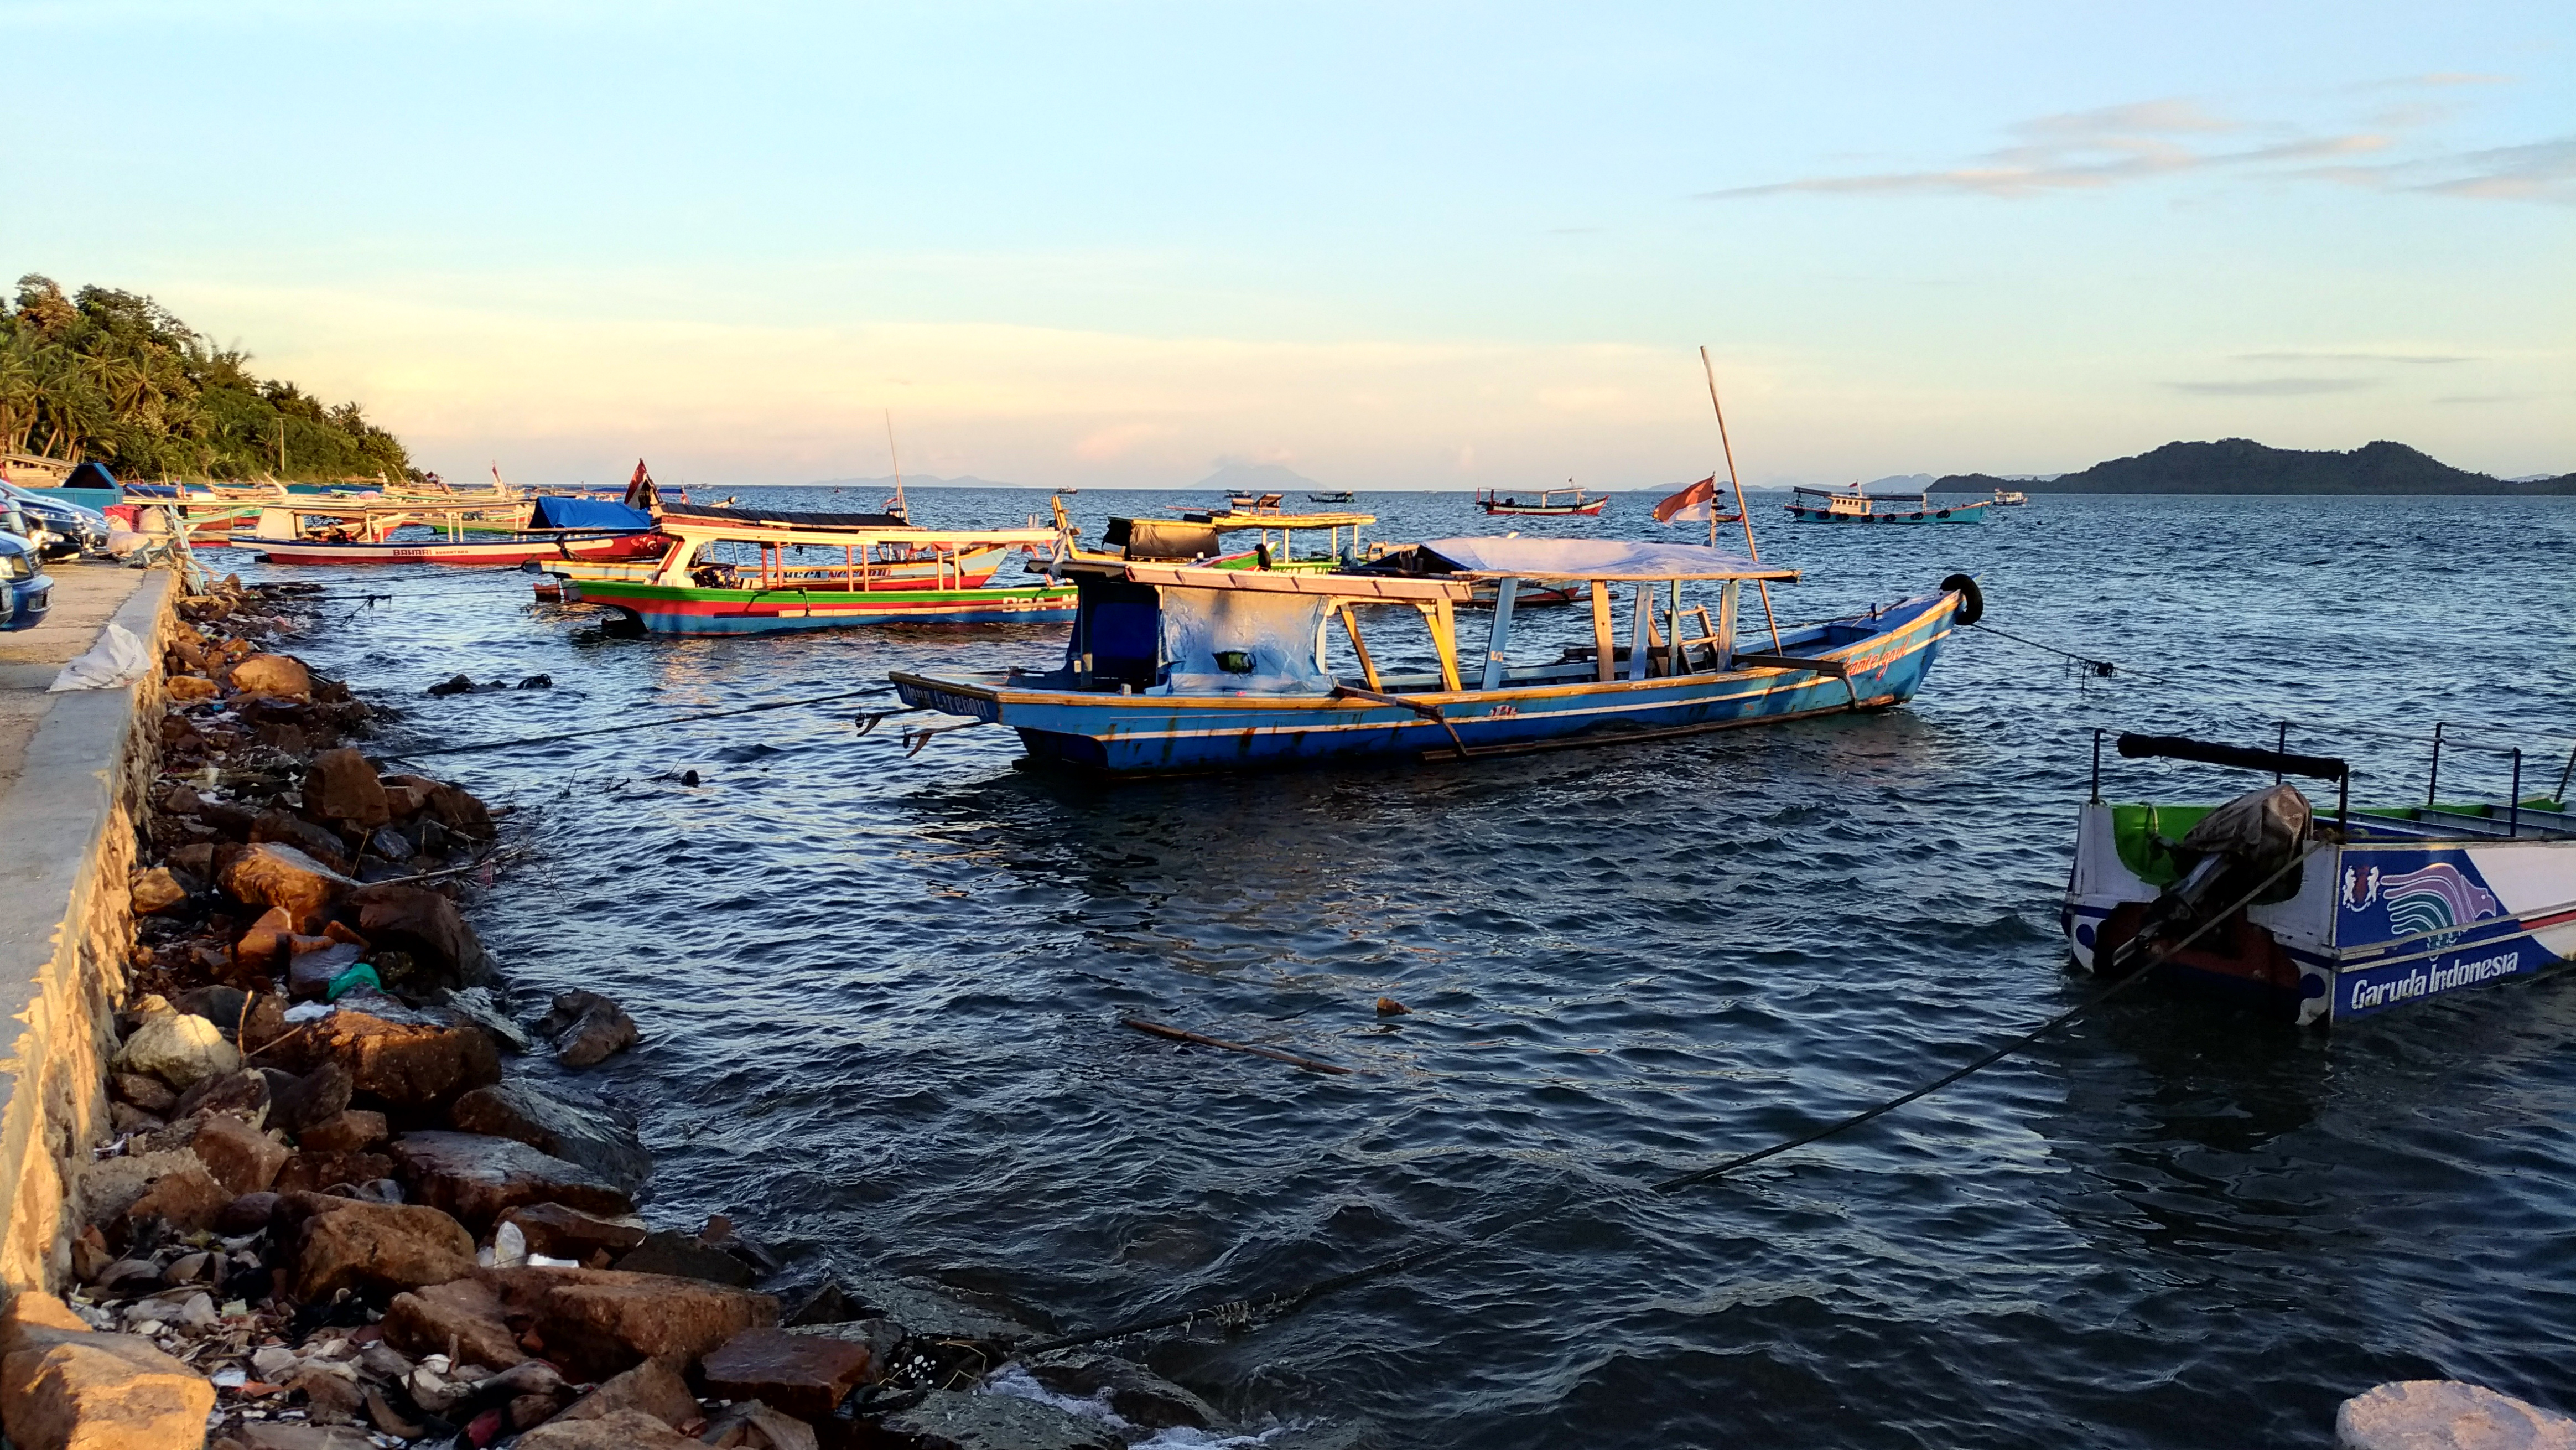
sea, harbour, water, body of water, water transportation, boat, sky, reflection, boating, watercraft, coast, harbor, coastal and oceanic landforms, vehicle, ocean, recreation, fishing vessel, tourism, evening